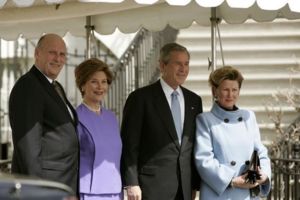
Sonja af Norge / Biografi / Dronning af Norge
Kong Harald (yderst til venstre) og dronning Sonja (yderst til højre) under et besøg hos det amerikanske præsidentpar i marts 2005
Hendes Majestæt Sonja, Norges Dronning er dronning af Norge.